SiN Episodes

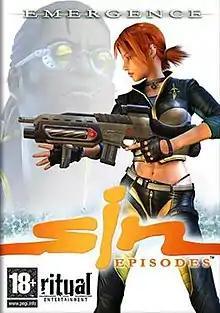
Boxart of the European retail release, showing Jessica Cannon in the foreground and John Blade in the background.

SiN Episodes: Emergence is a 2006 first-person shooter developed and published by Ritual Entertainment. It is the first game in a planned series of episodic games for Windows that would have expanded upon the 1998 computer game "SiN". A total of nine episodes were planned with only the first one released. It is powered by the Source game engine, the first episode "Emergence" was the first computer game by a major developer to both be produced episodically and delivered over the Internet without the intervention of a publisher. This was accomplished through Valve's Steam content delivery system.